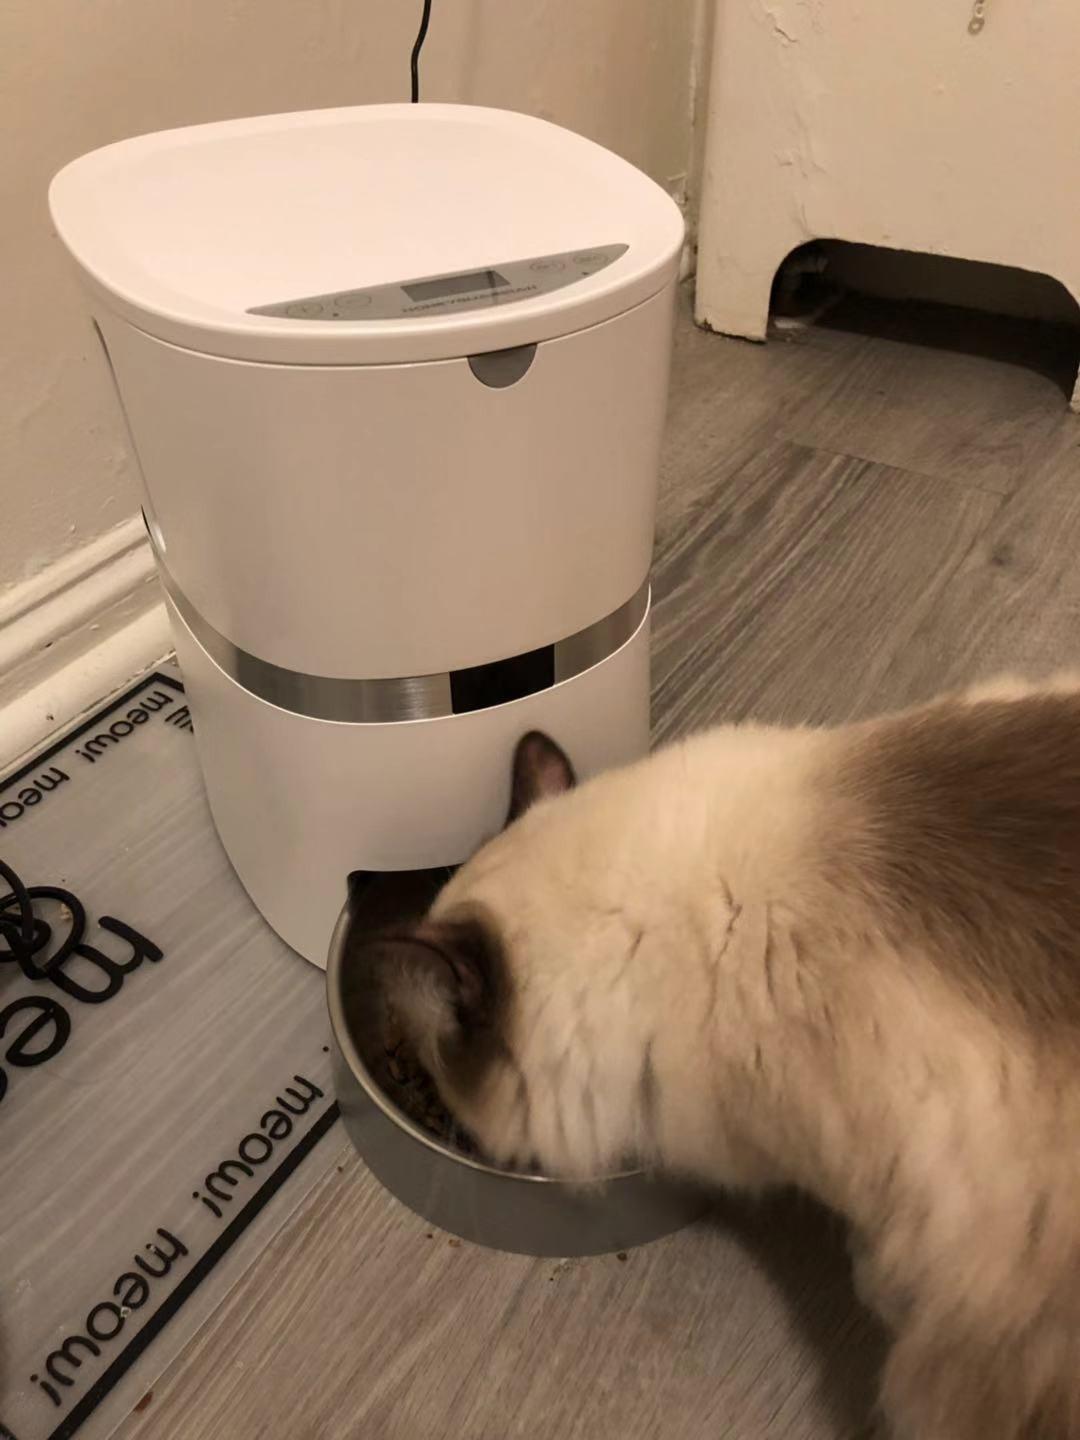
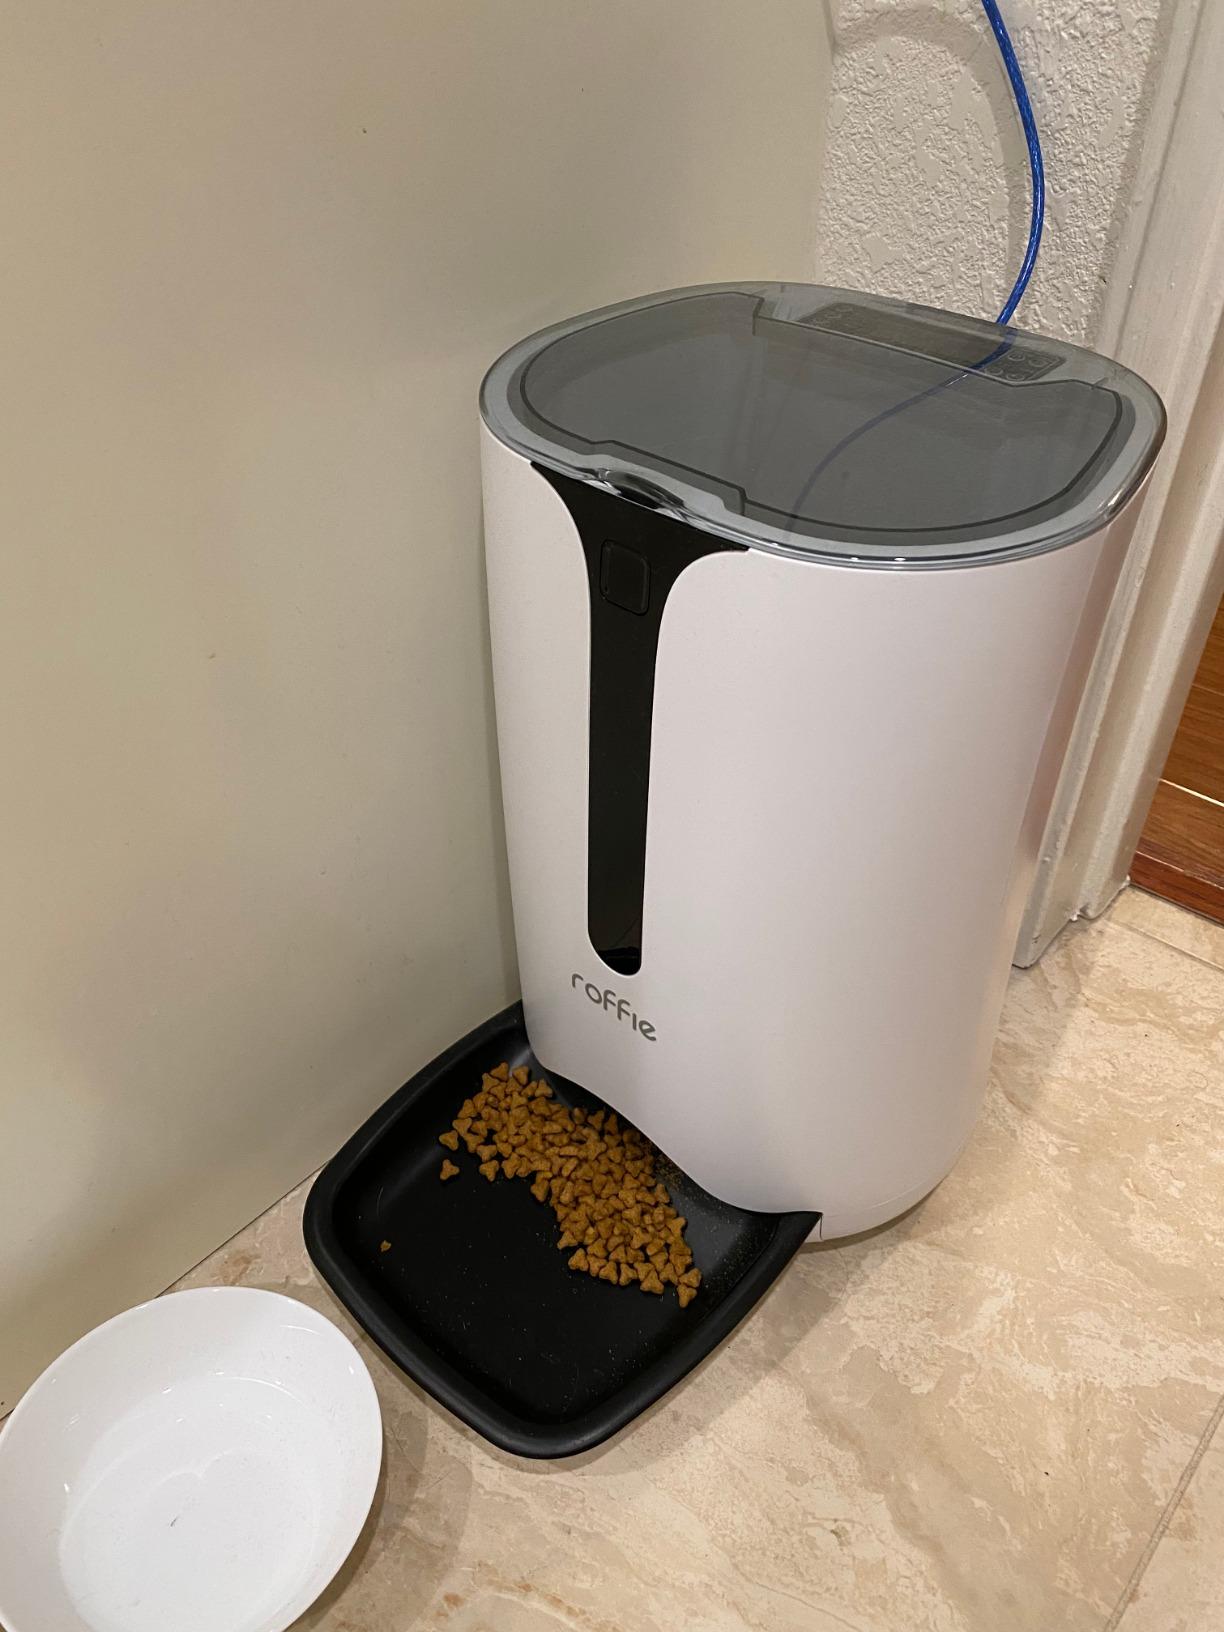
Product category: items_feeder
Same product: no